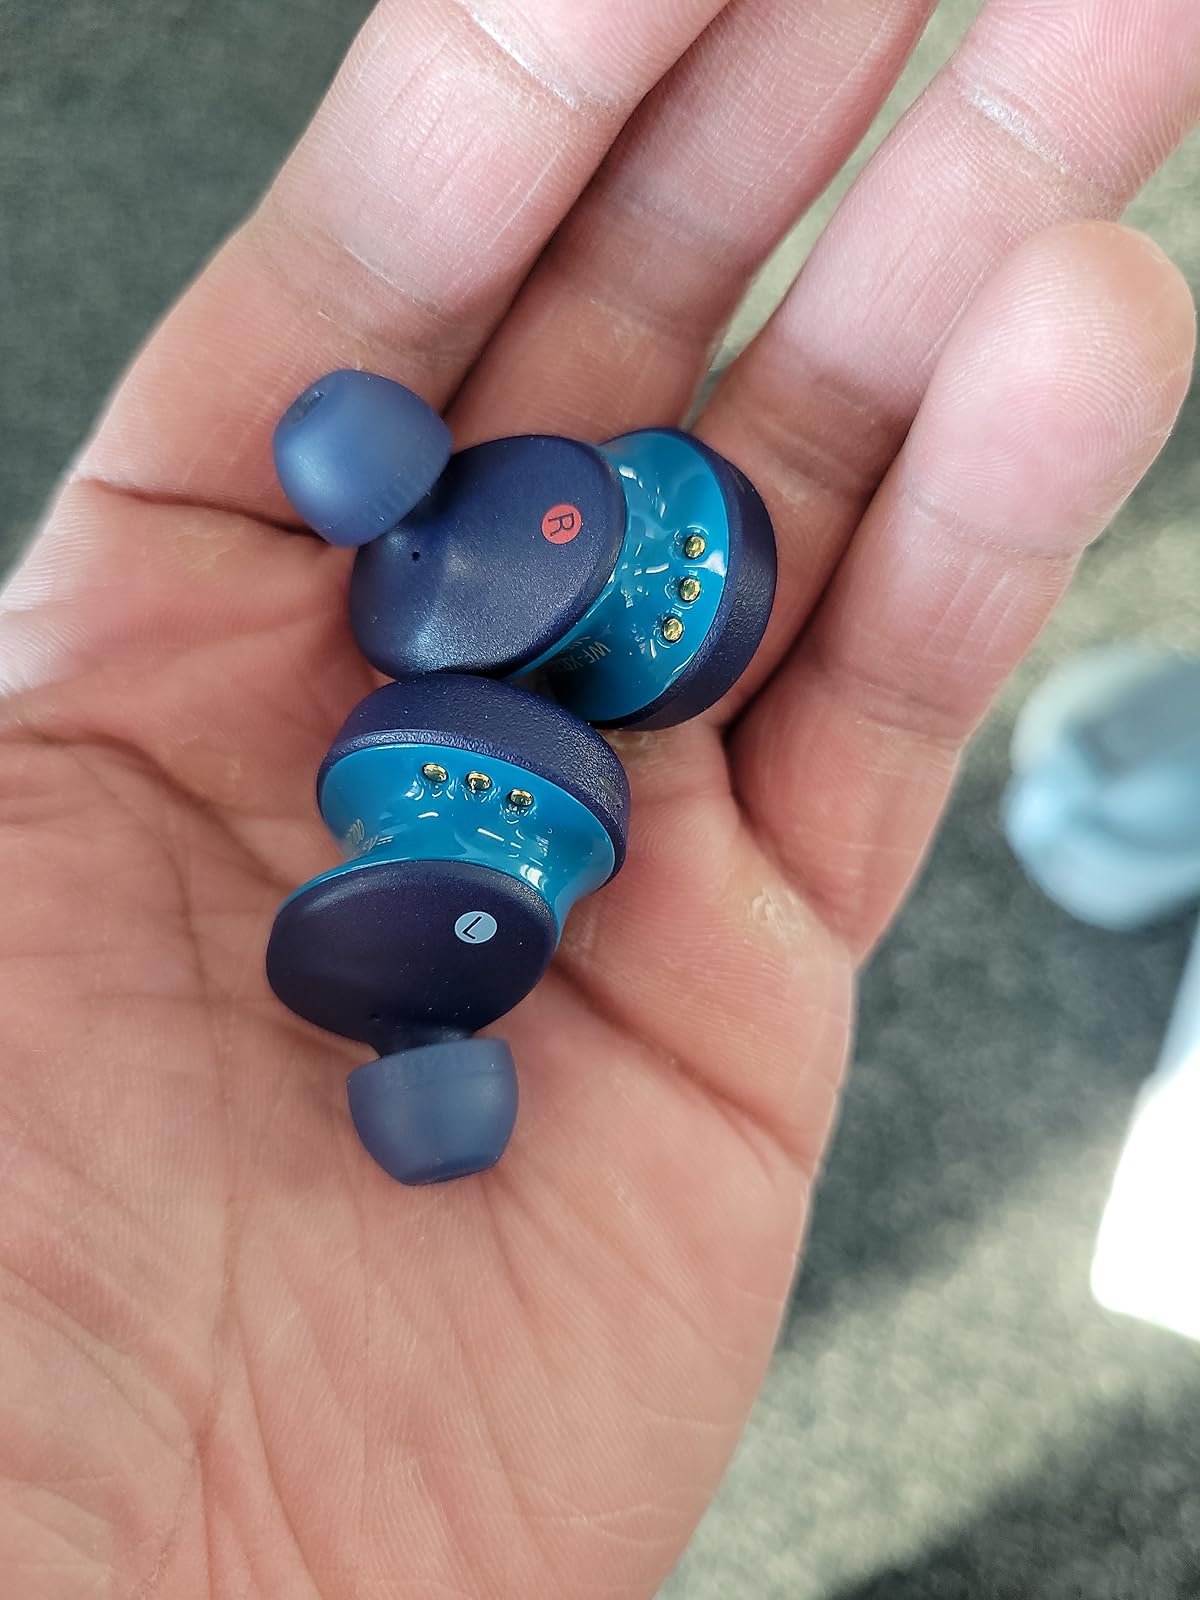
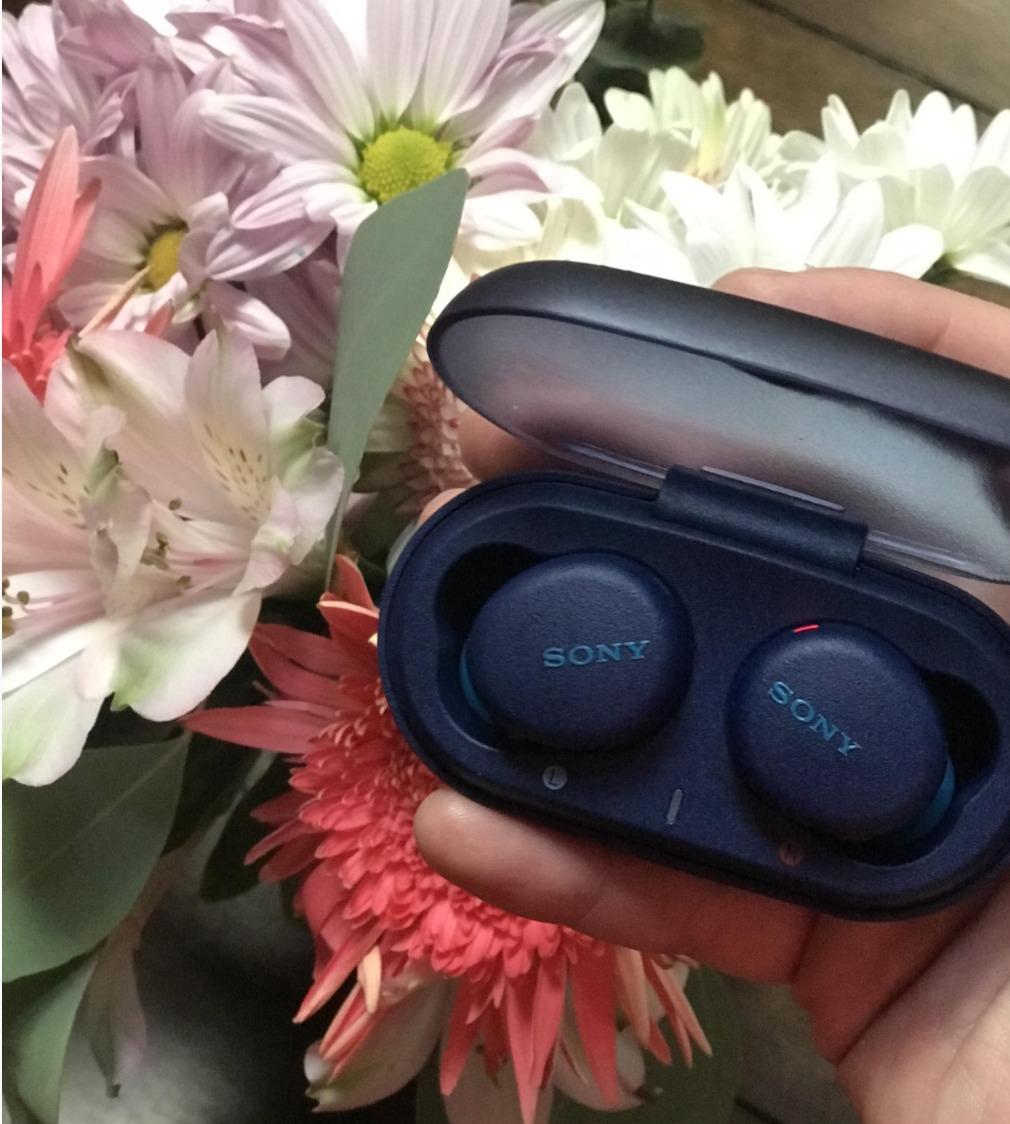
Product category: earbuds
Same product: yes